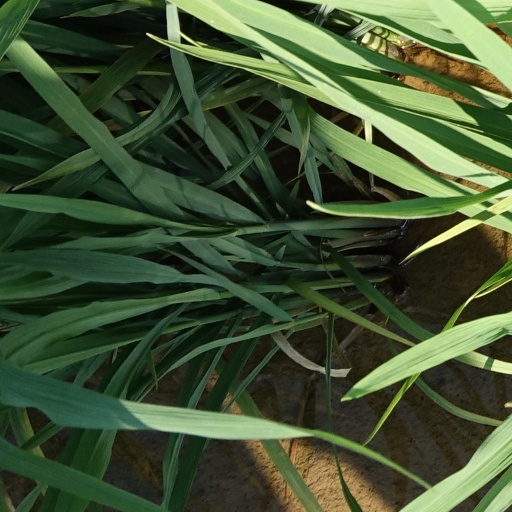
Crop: rice